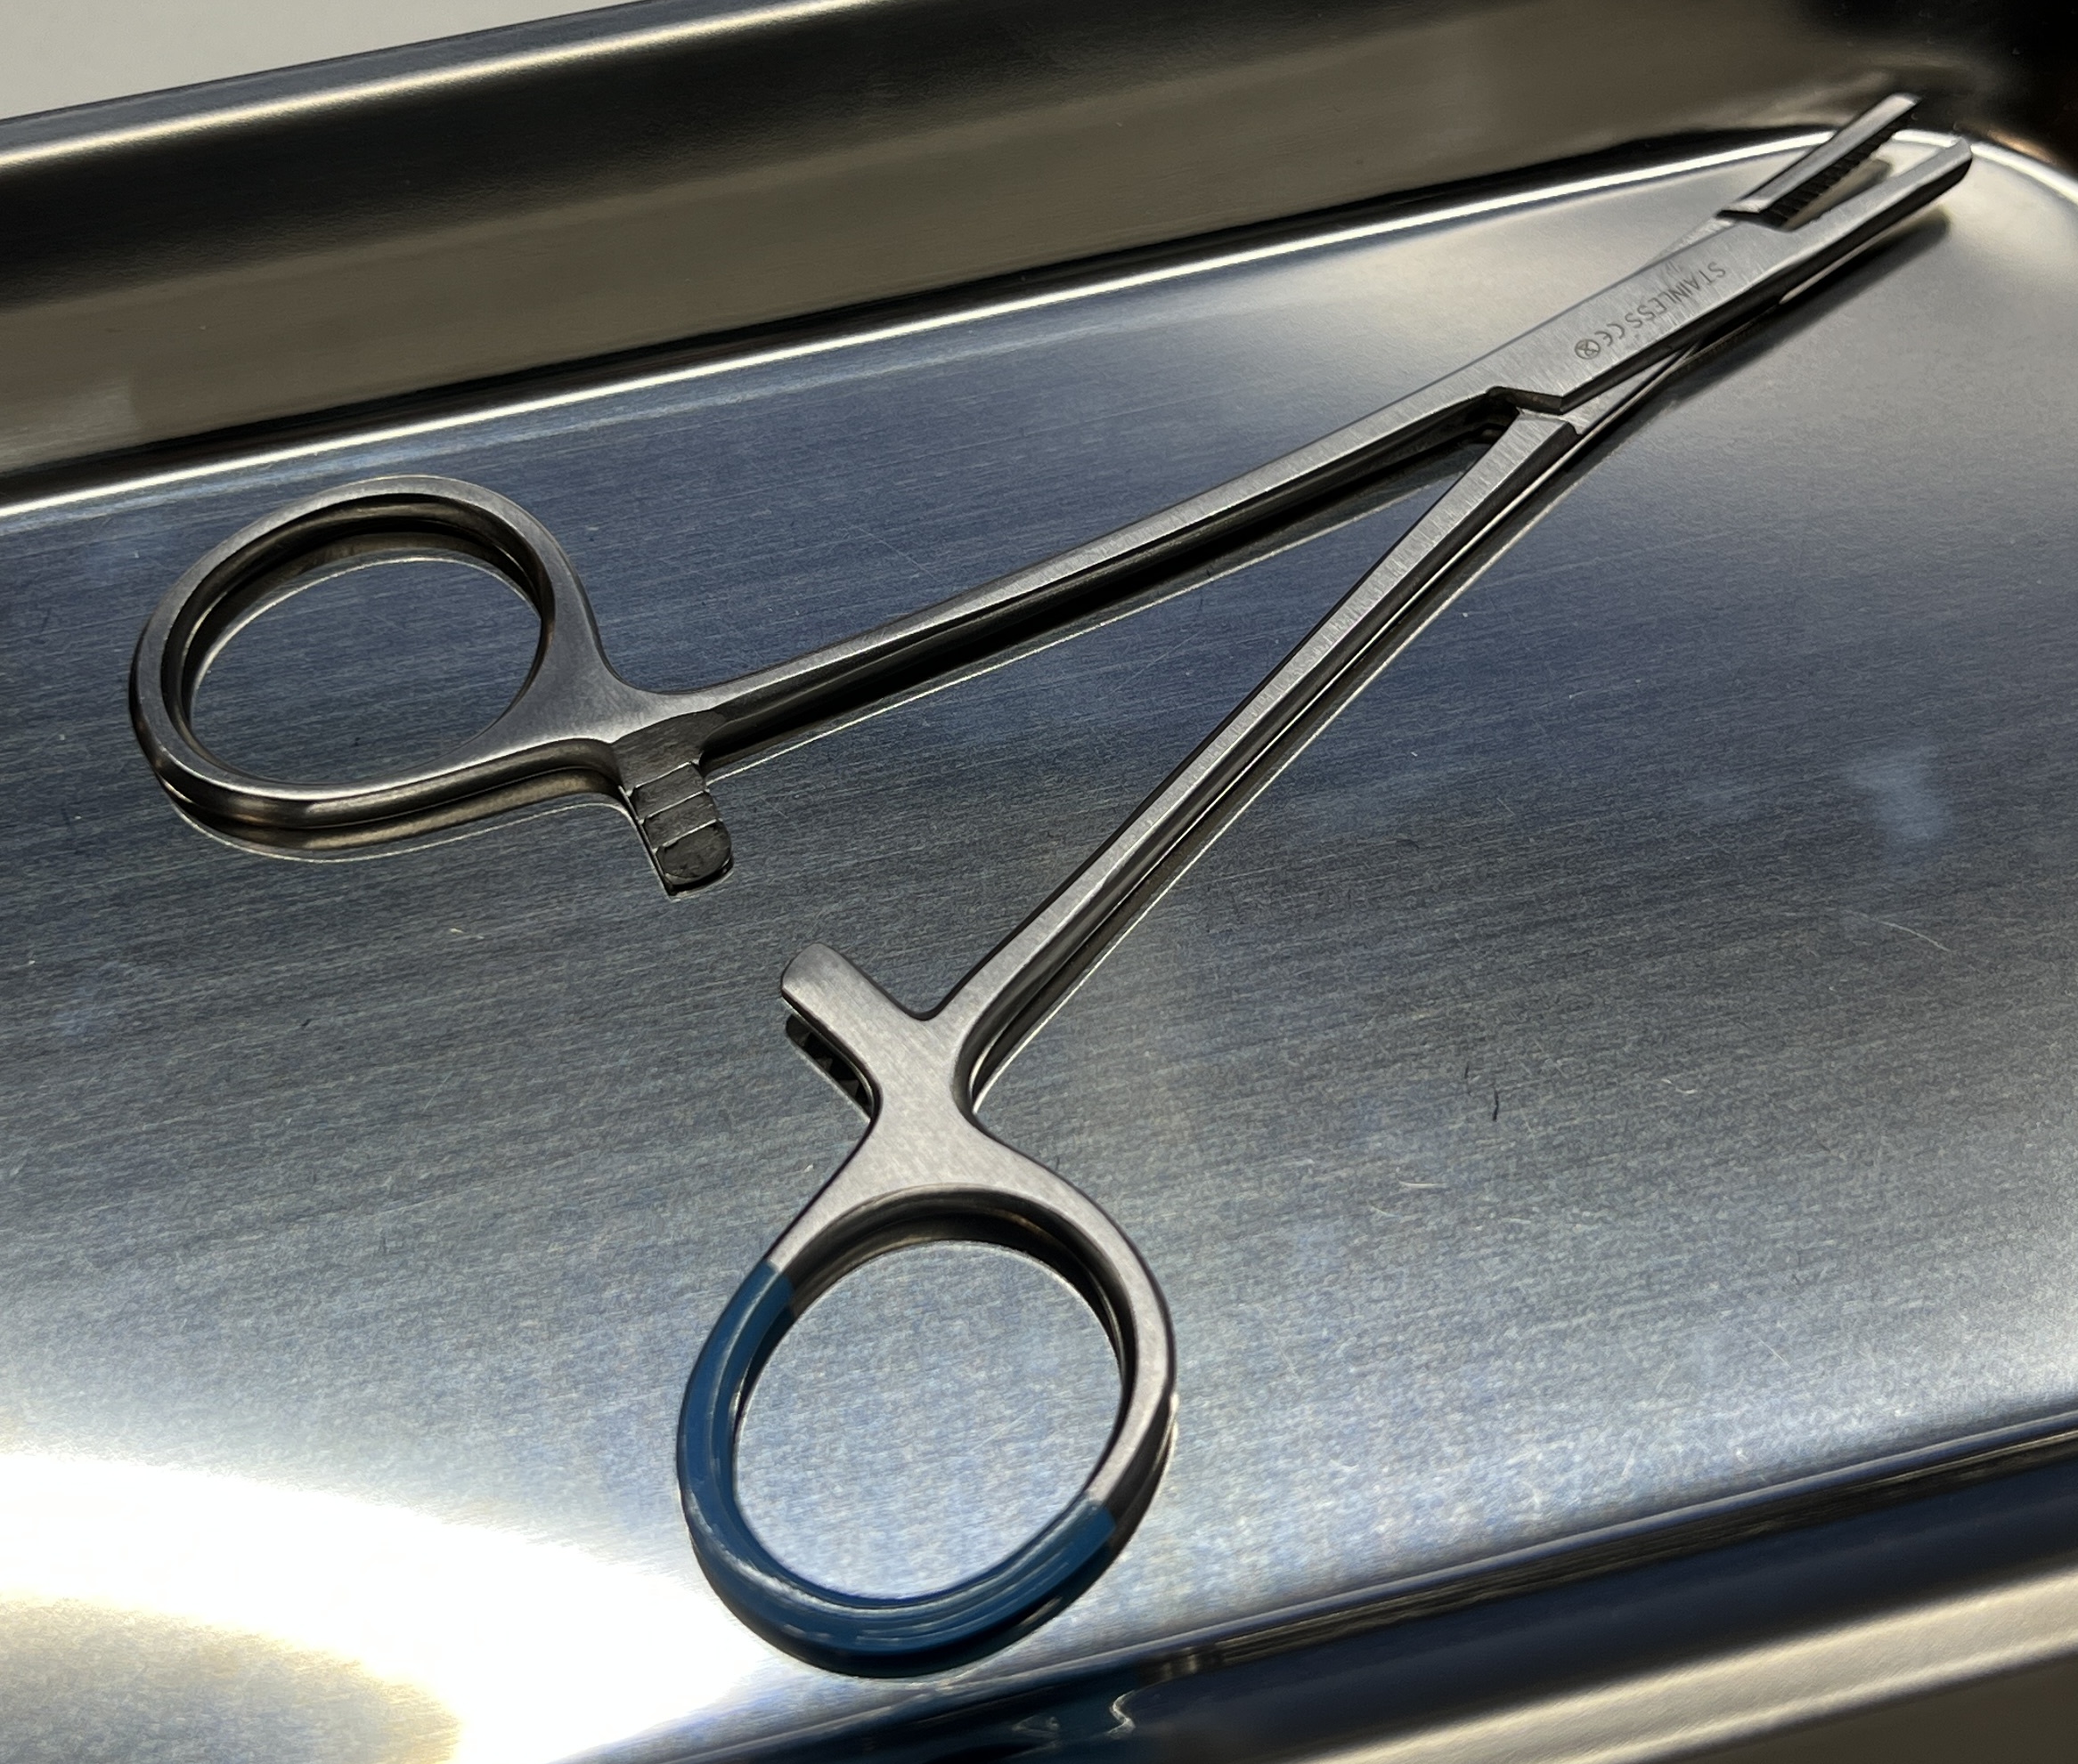
Hinged instrument state: open